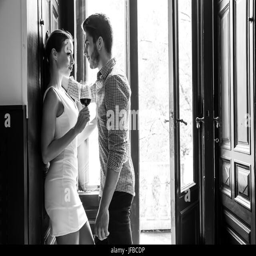
a young couple standing at the door